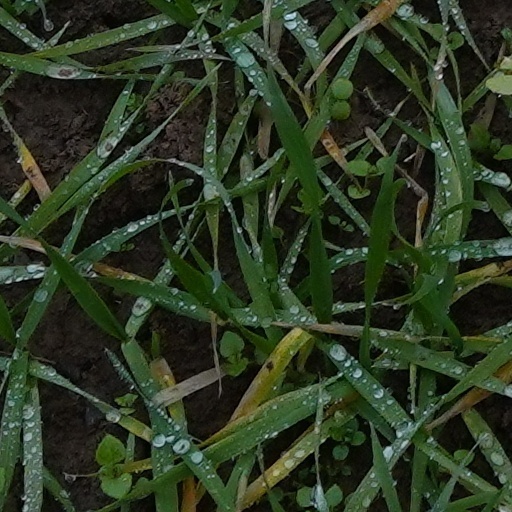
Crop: wheat